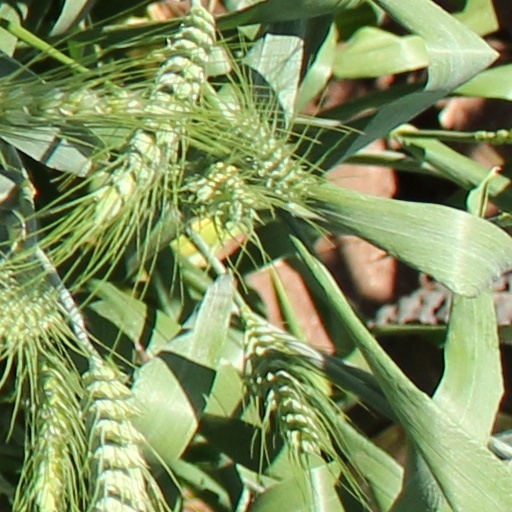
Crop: wheat